Aqua Marcia

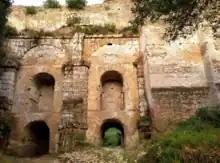
Ponte Lupo

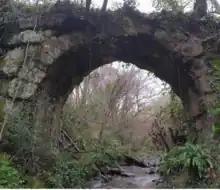
Ponte della Bullica

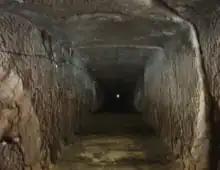
Tunnel della Bullica

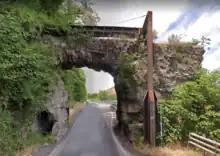
Aqua Marcia bridge at Ponte degli Arci, Tivoli

The ancient source for the aqueduct was near where small lakes were formed by two springs in the Anio valley between the modern towns of Arsoli and Marano Equo. This general locale, in hills to the east of Rome, was also used for other aqueducts including the Anio Vetus, Anio Novus, and Aqua Claudia. The Aqua Marcia was well known for its cold and pure waters and the same source is used today to supply the modern aqueduct.